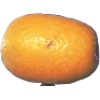
Label: kumquats